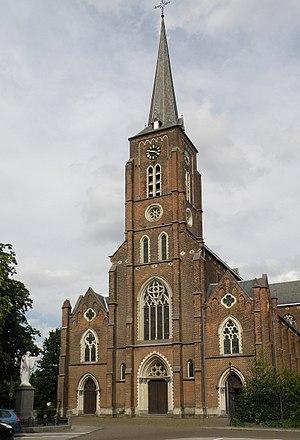
Rumst (prov. Antwerpen, België). Sint-Pieterskerk.